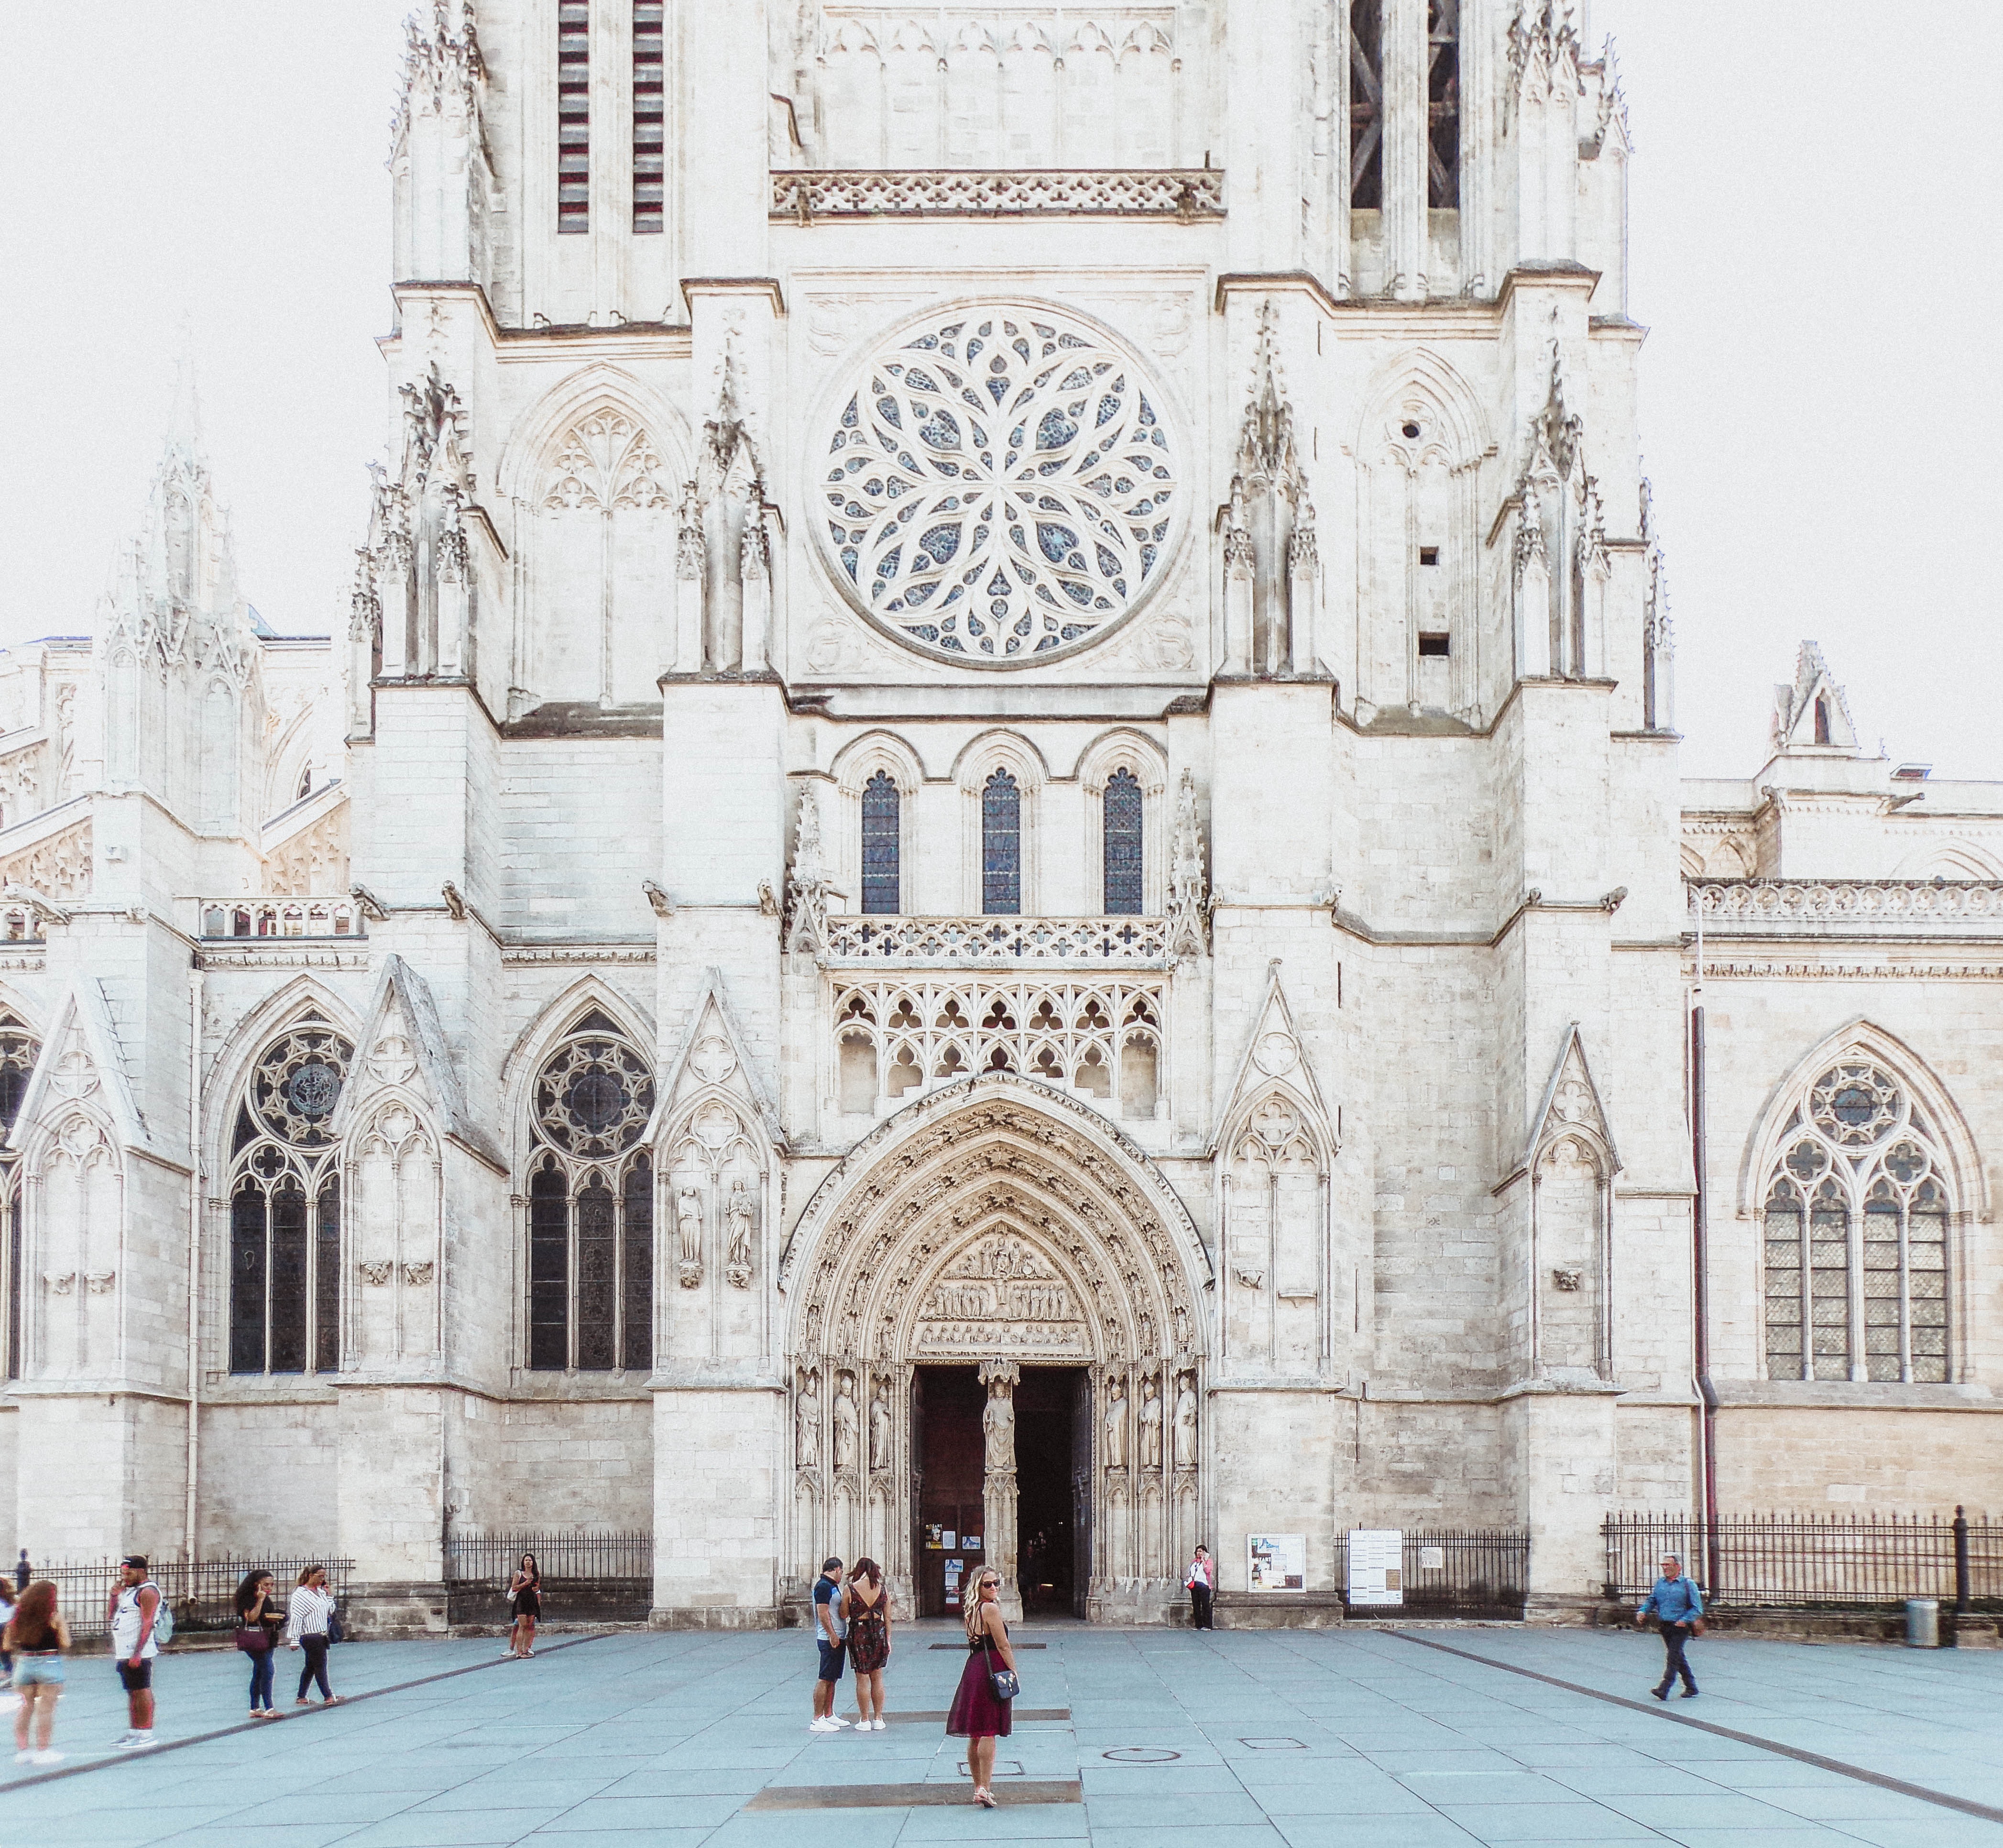
white, architecture, medieval architecture, building, landmark, holy places, classical architecture, place of worship, facade, cathedral, arch, gothic architecture, church, symmetry, arcade, tourism, historic site, basilica, city, byzantine architecture, convent, vacation, chapel